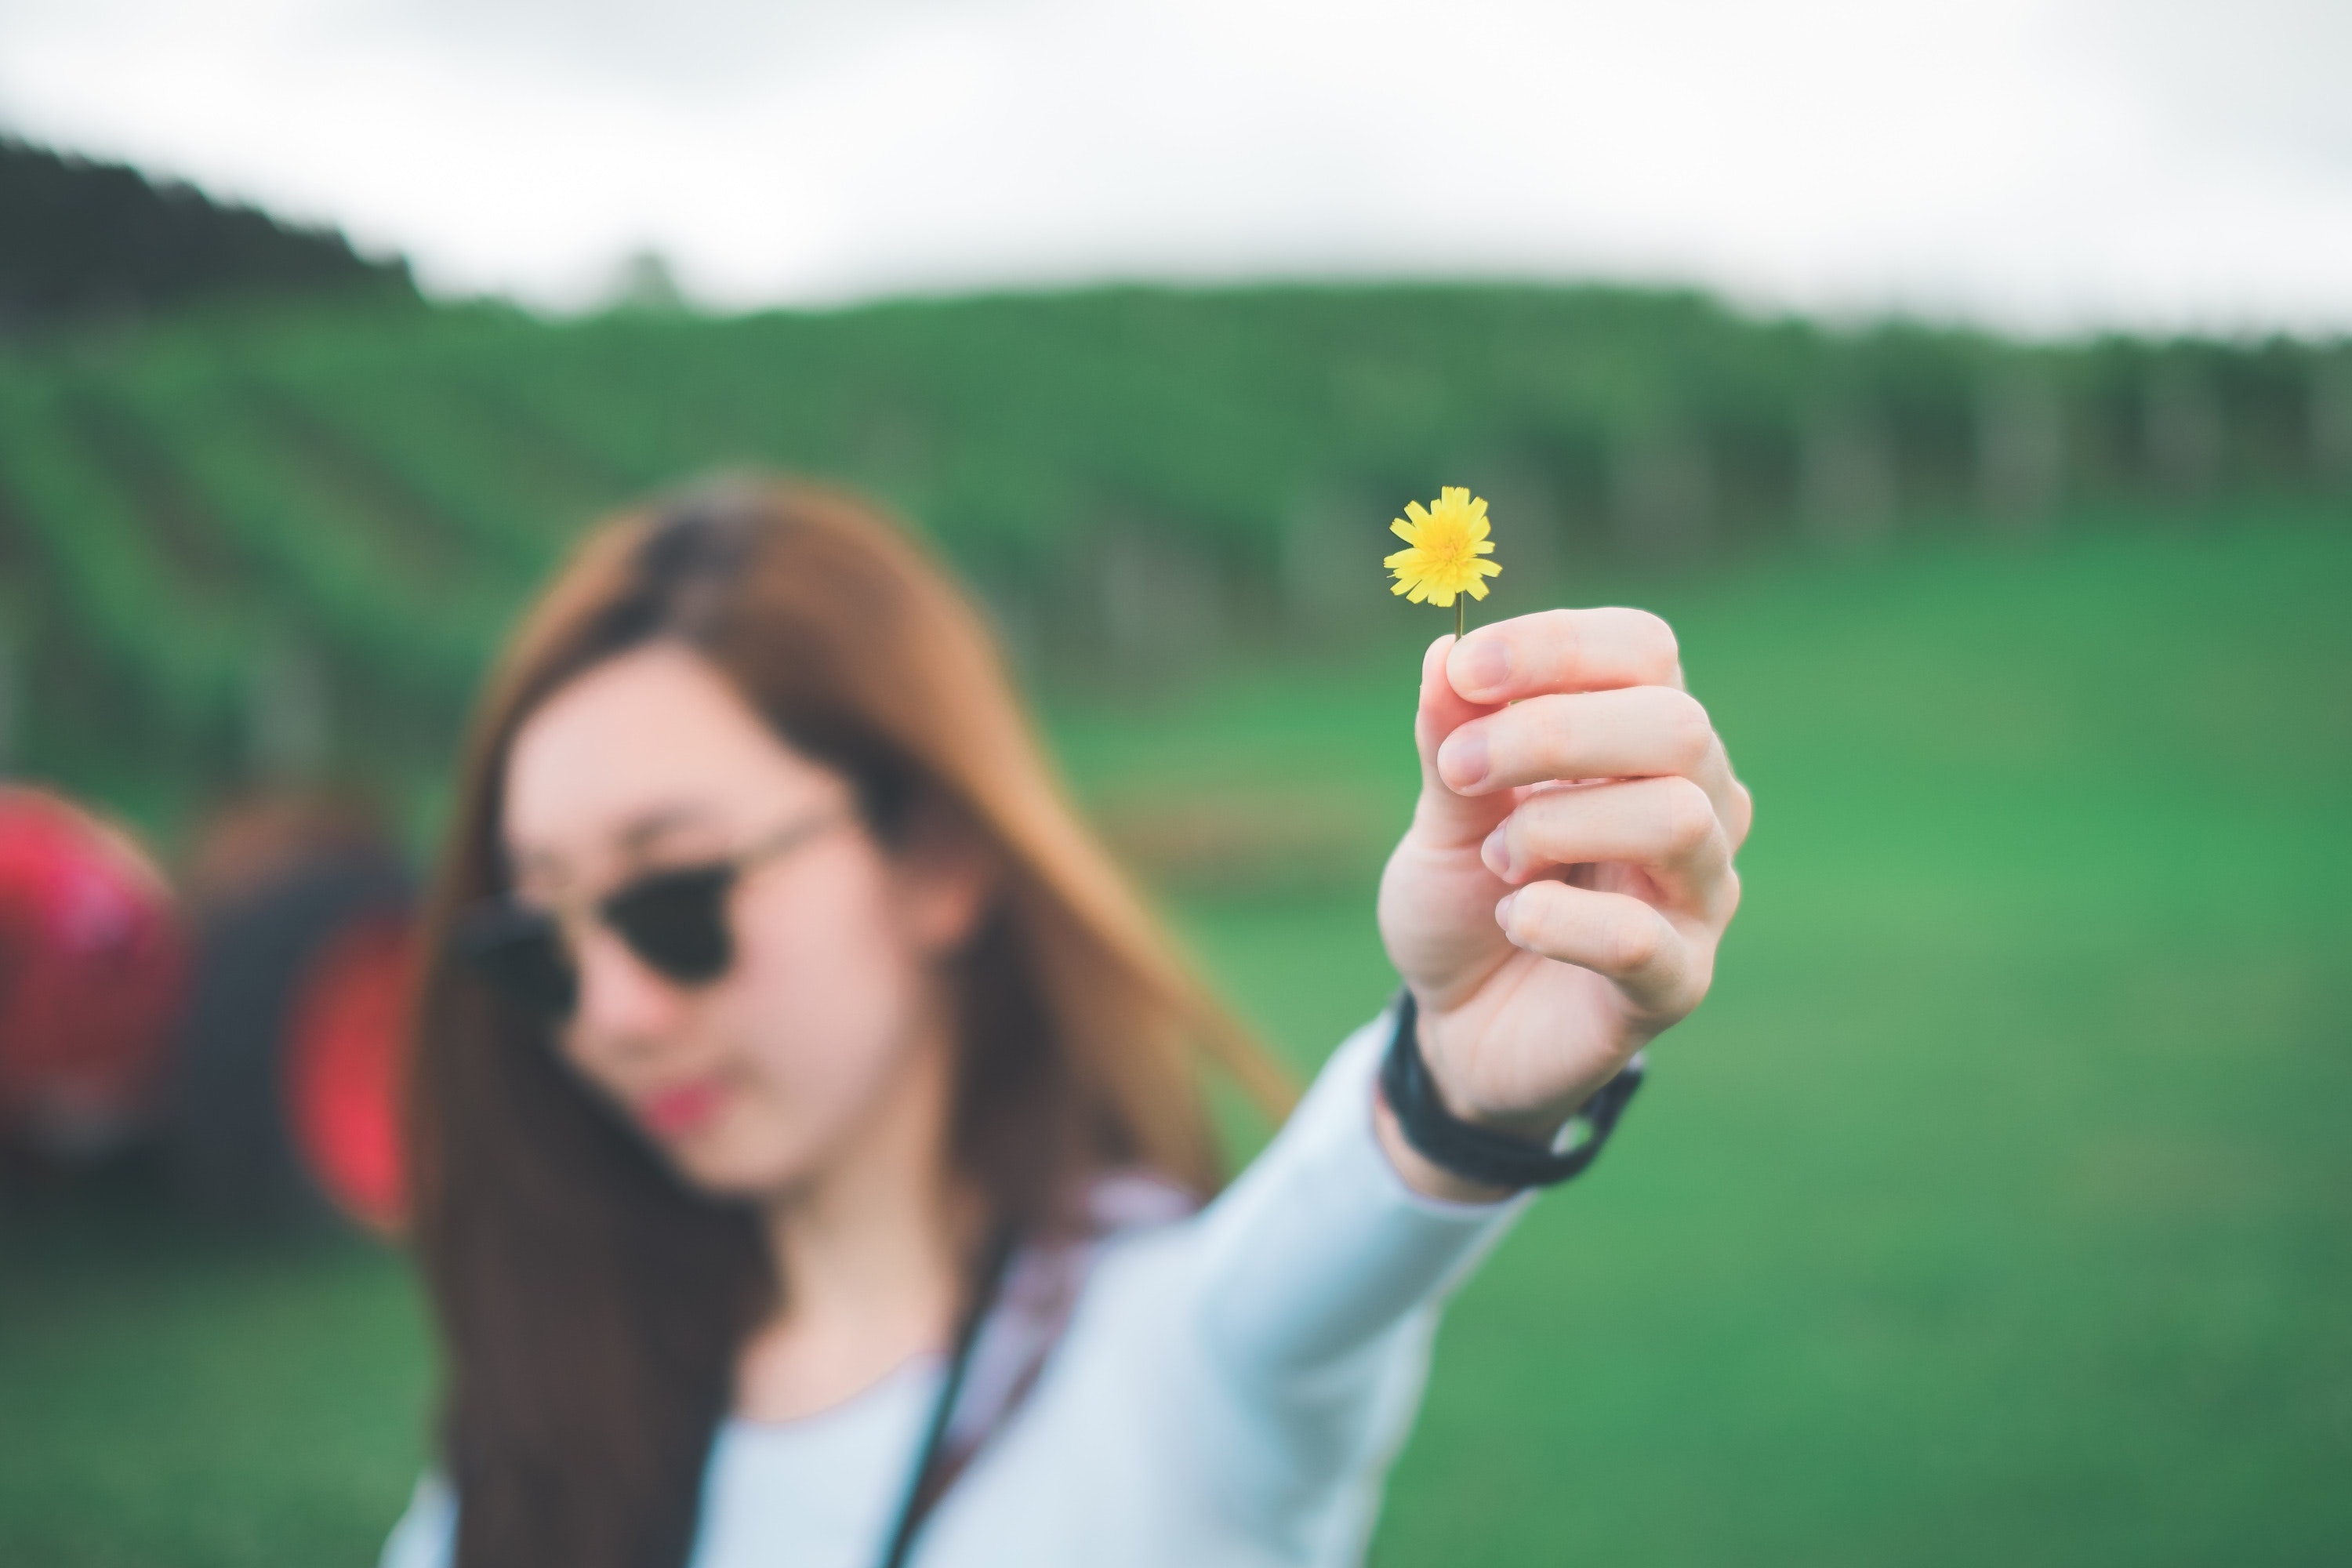
photograph, green, yellow, finger, grass, hand, smile, fun, summer, photography, spring, thumb, gesture, vacation, plant, happy, black hair, flower, brown hair, selfie, pollen